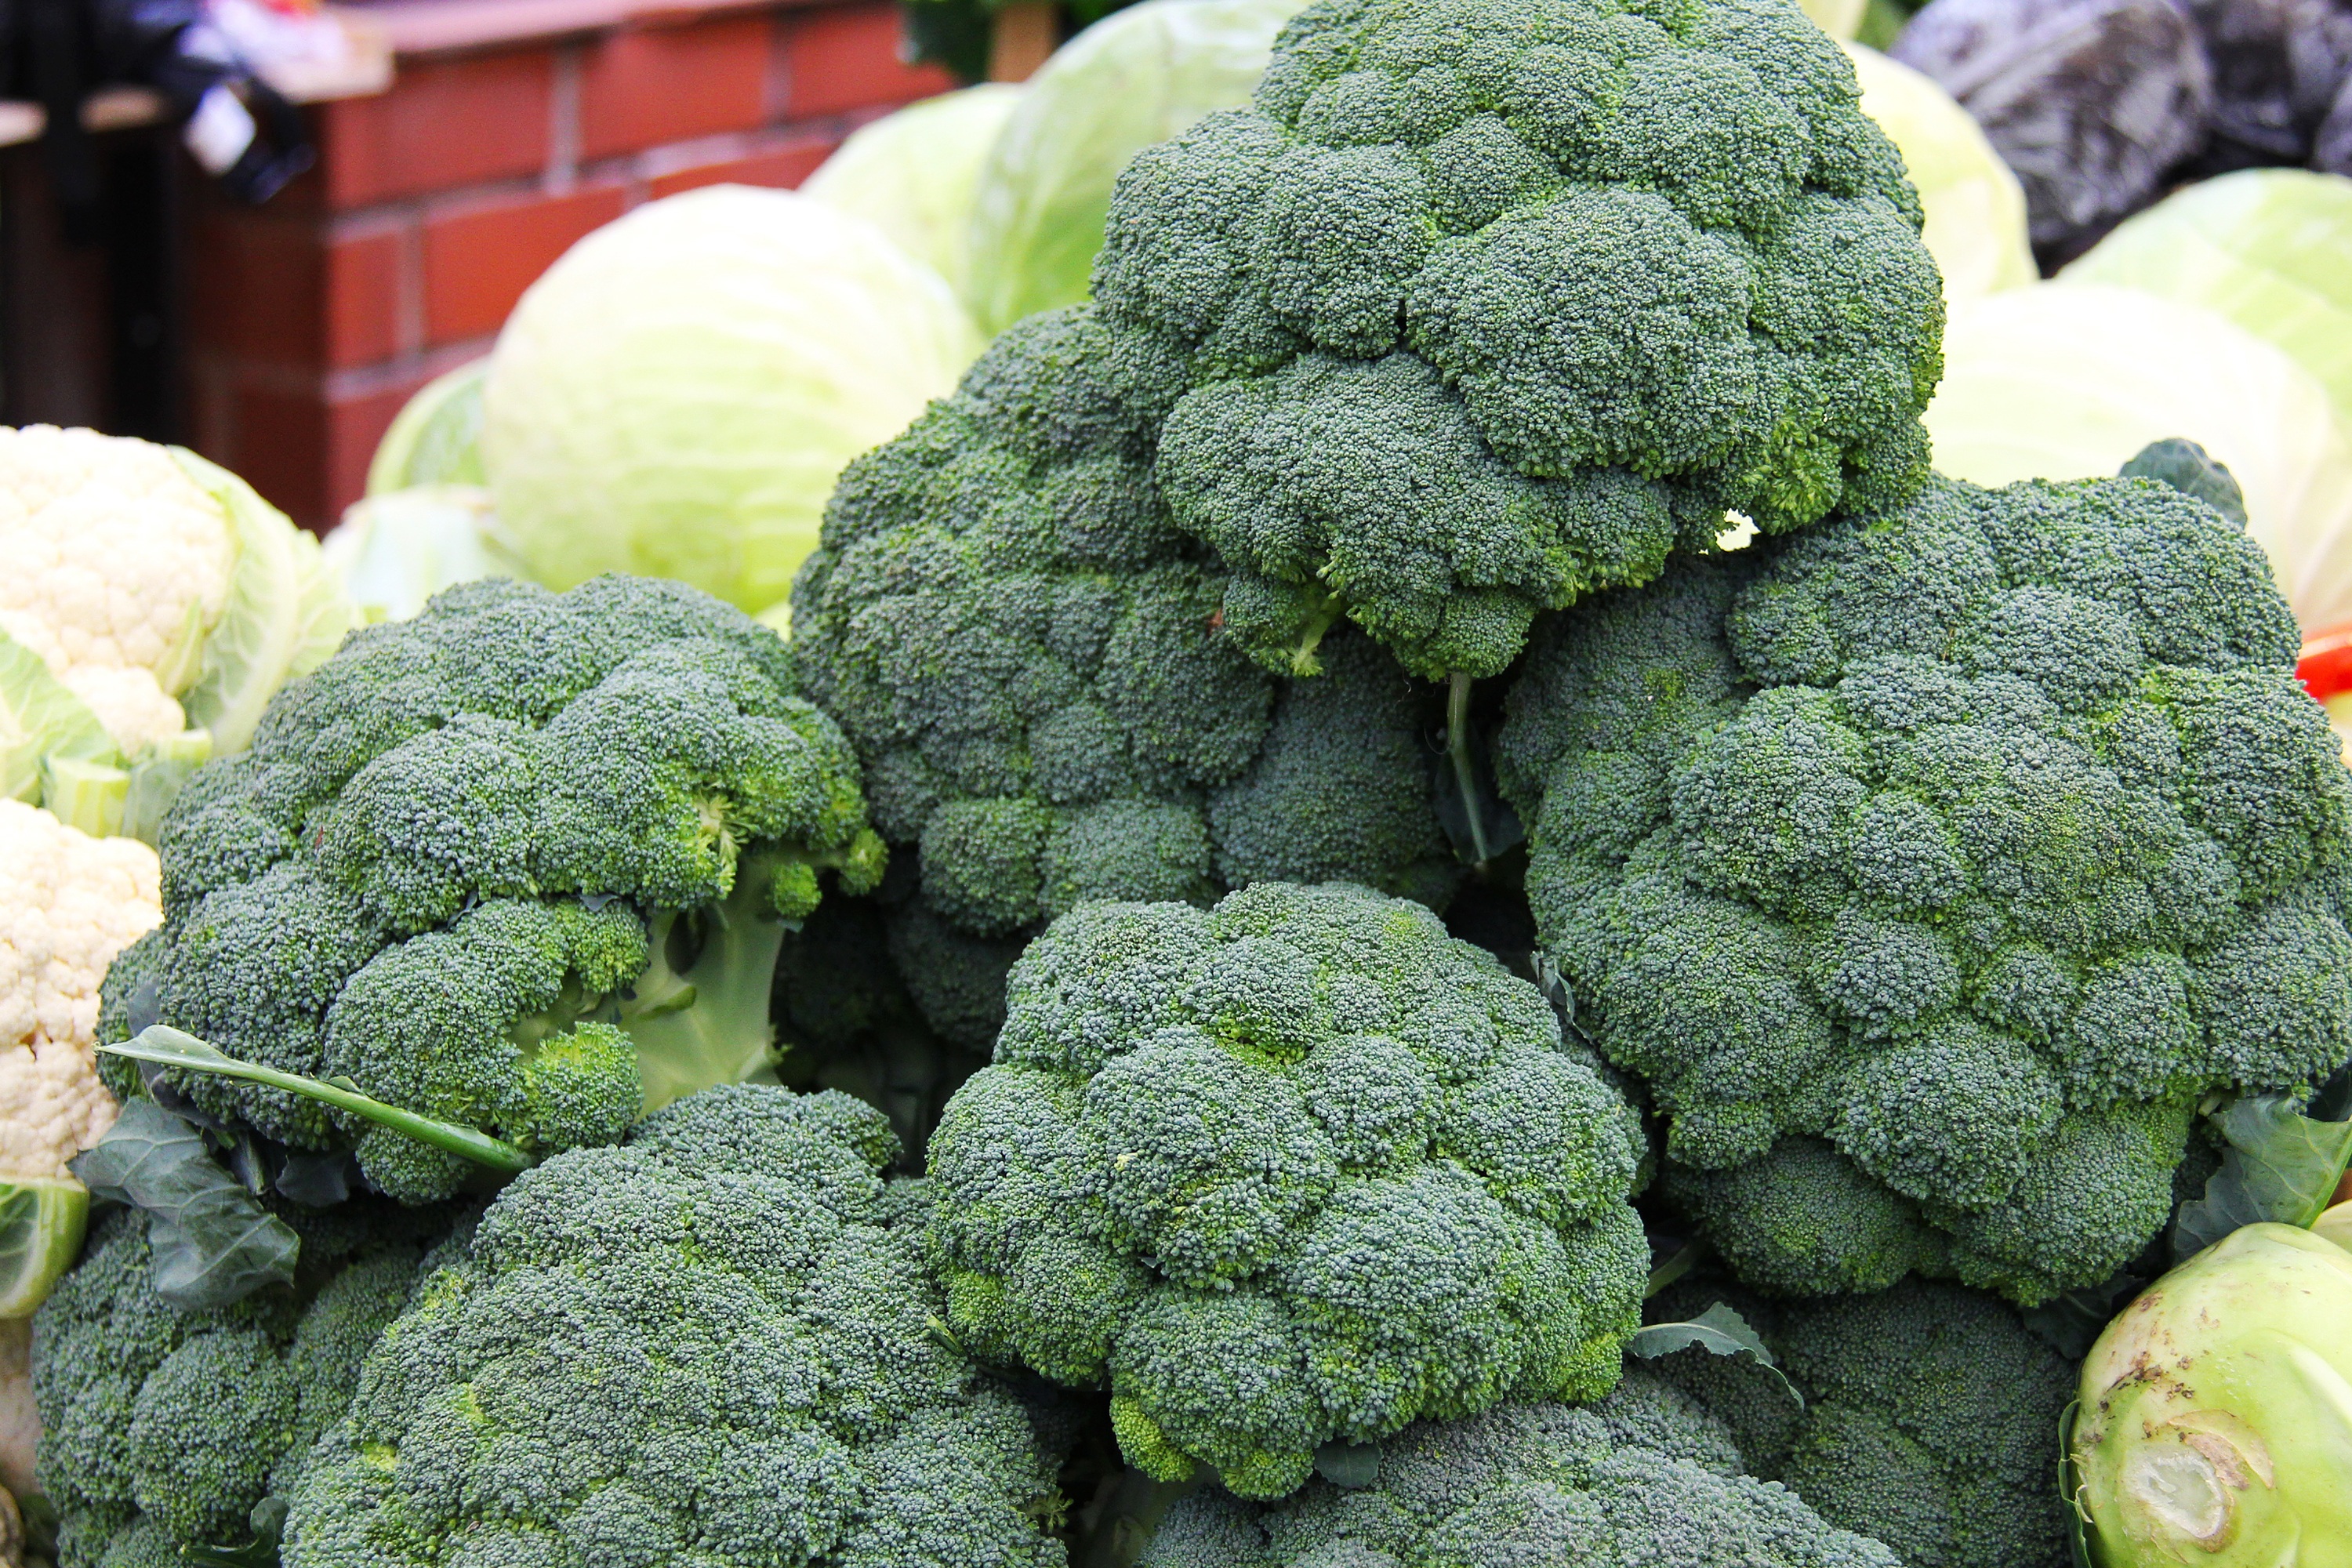
berry, sweet, travel, food, green, red, produce, vegetable, fresh, market, tourism, juicy, healthy, delicious, broccoli, raspberries, poland, fruits, local, traditional, krakow, yummy, eastern europe, savoy cabbage, leaf vegetable, cruciferous vegetables, broccoflower, stary kleparz